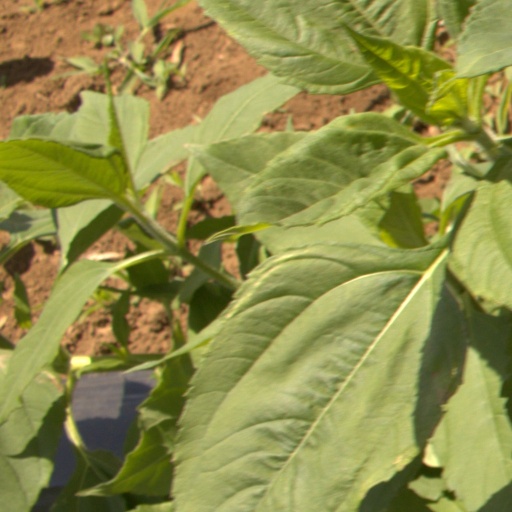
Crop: Jerusalem artichoke